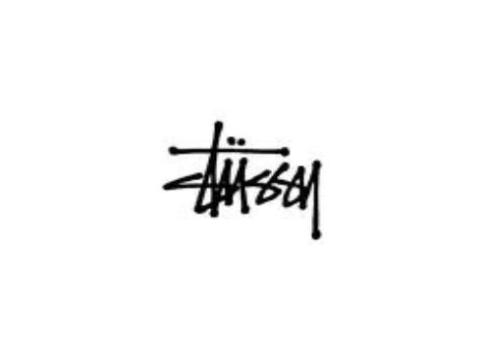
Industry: Clothes